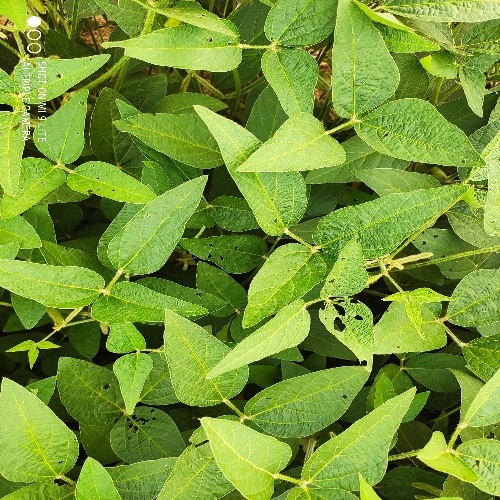
Label: Caterpillar